Description of the Western Isles of Scotland

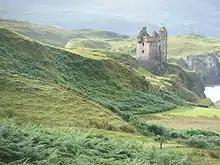
Gylen Castle on Kerrera. The island has "gude fertile fruitfull land" according to Monro.

With the exception of Lismore, Monro's "descriptions" in this section are little more than a name recorded in English and "Erische" (i.e. Gaelic), which makes definitive identifications hard to achieve. Youngson writes that his names "defeat all attempts to identify with Lorn, and turn out to be near Jura" and that "the islands of the Small Isles Bay and to the south of Jura are all easily identified" (although he does not make the connections explicit) and turns his attention to numbers 39–44 for a detailed analysis. The strength of Youngson's analysis is that whereas most of these names evaded identification by R. W. Munro, he is able to offer candidates for almost all of them. In his interpretation, the islands round Jura are listed anti-clockwise starting at Eilean Mor, compared to Islay whose islands are listed by Monro clockwise ("sun gaittis"). This would however mean that several large islands are not found anywhere in the Monro list, including Eilean Righ, Island Macaskin and Eilean Mhic Chrion off the Argyll coast. There are also numerous other small islands with these names in this vicinity and it is an odd coincidence that numbers 39–41 all have strong contenders in Loch Craignish, as identified by R. W. Munro.